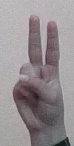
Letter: taa